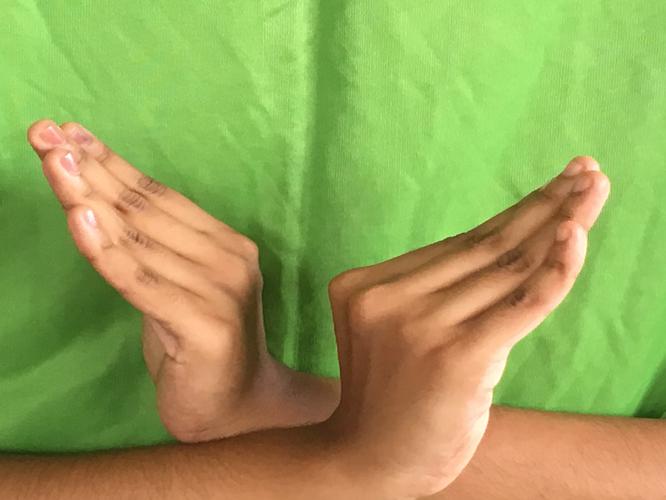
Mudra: Nagabandha
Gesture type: double_hand